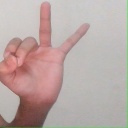
अक्षर: ण